Roger E. Combs

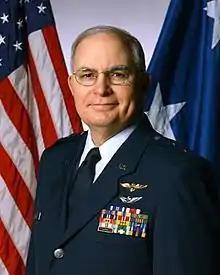

Roger E. Combs (February 22, 1945 – August 22, 2018) was an American major general in the Air National Guard and an Associate Circuit Judge in Missouri's 4th Judicial Circuit. His last military assignment was as Director of Strategic Plans and Policy (J-5) for the National Guard Bureau. Previously, General Combs served as Assistant Adjutant General-Air and deputy commander of Joint Forces Headquarters, Missouri. He also served as the Air National Guard assistant to the commander, First Air Force, at Tyndall Air Force Base, Florida.